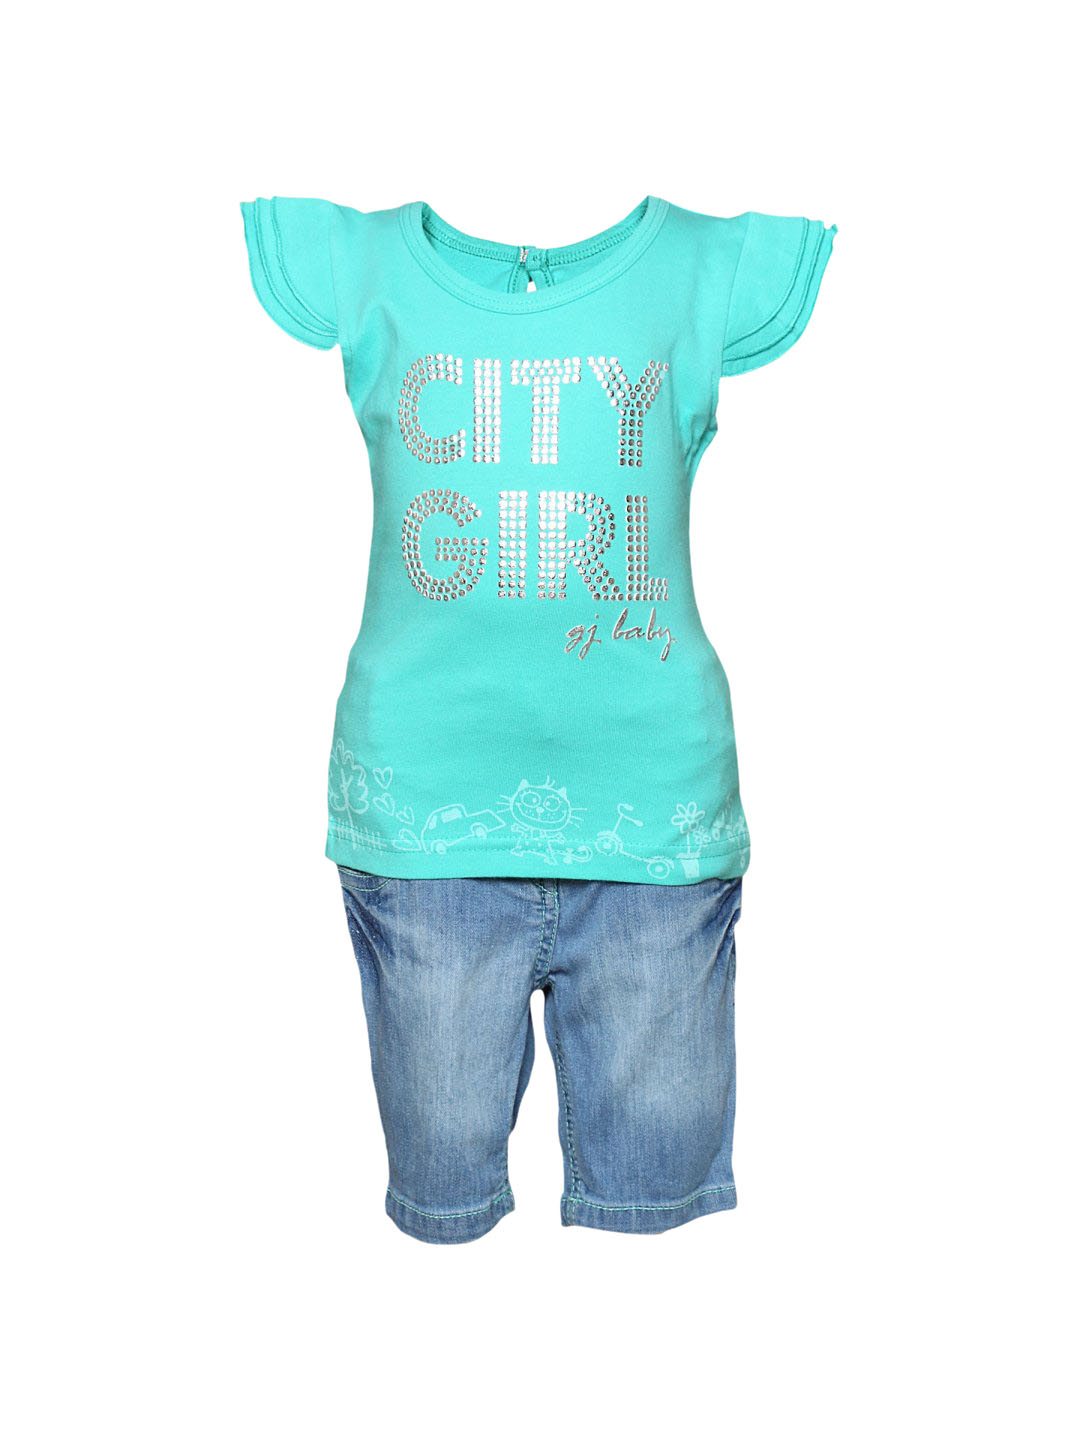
Gini and Jony Girl's Valencia Green Blue Kidswear
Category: Apparel / Topwear / Tops
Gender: Women
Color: Green
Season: Summer 2011
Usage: Casual